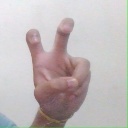
अक्षर: ई